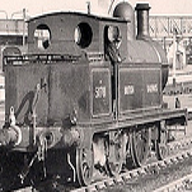
Vehicle type: Trains